Lichen anatomy and physiology

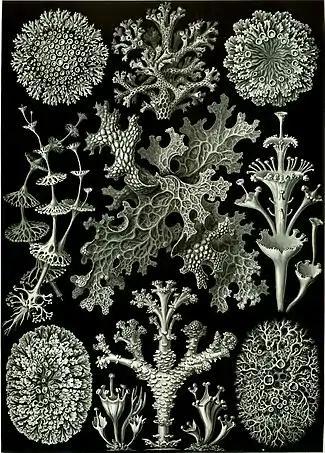
Lichenised fungi

Lichen anatomy and physiology is very different from the anatomy and physiology of the fungus and/or algae and/or cyanobacteria that make up the lichen when growing apart from the lichen, either naturally, or in culture. The fungal partner is called the mycobiont. The photosynthetic partner, algae or cyanobacteria, is called the photobiont. The body of a lichens that does not contain reproductive parts of the fungus is called the thallus. The thallus is different from those of either the fungus or alga growing separately. The fungus surrounds the algal cells, often enclosing them within complex fungal tissues unique to lichen associations. In many species the fungus penetrates the algal cell wall, forming penetration pegs or haustoria similar to those produced by pathogenic fungi. Lichens are capable of surviving extremely low levels of water content (poikilohydric). However, the re-configuration of membranes following a period of dehydration requires several minutes at least.